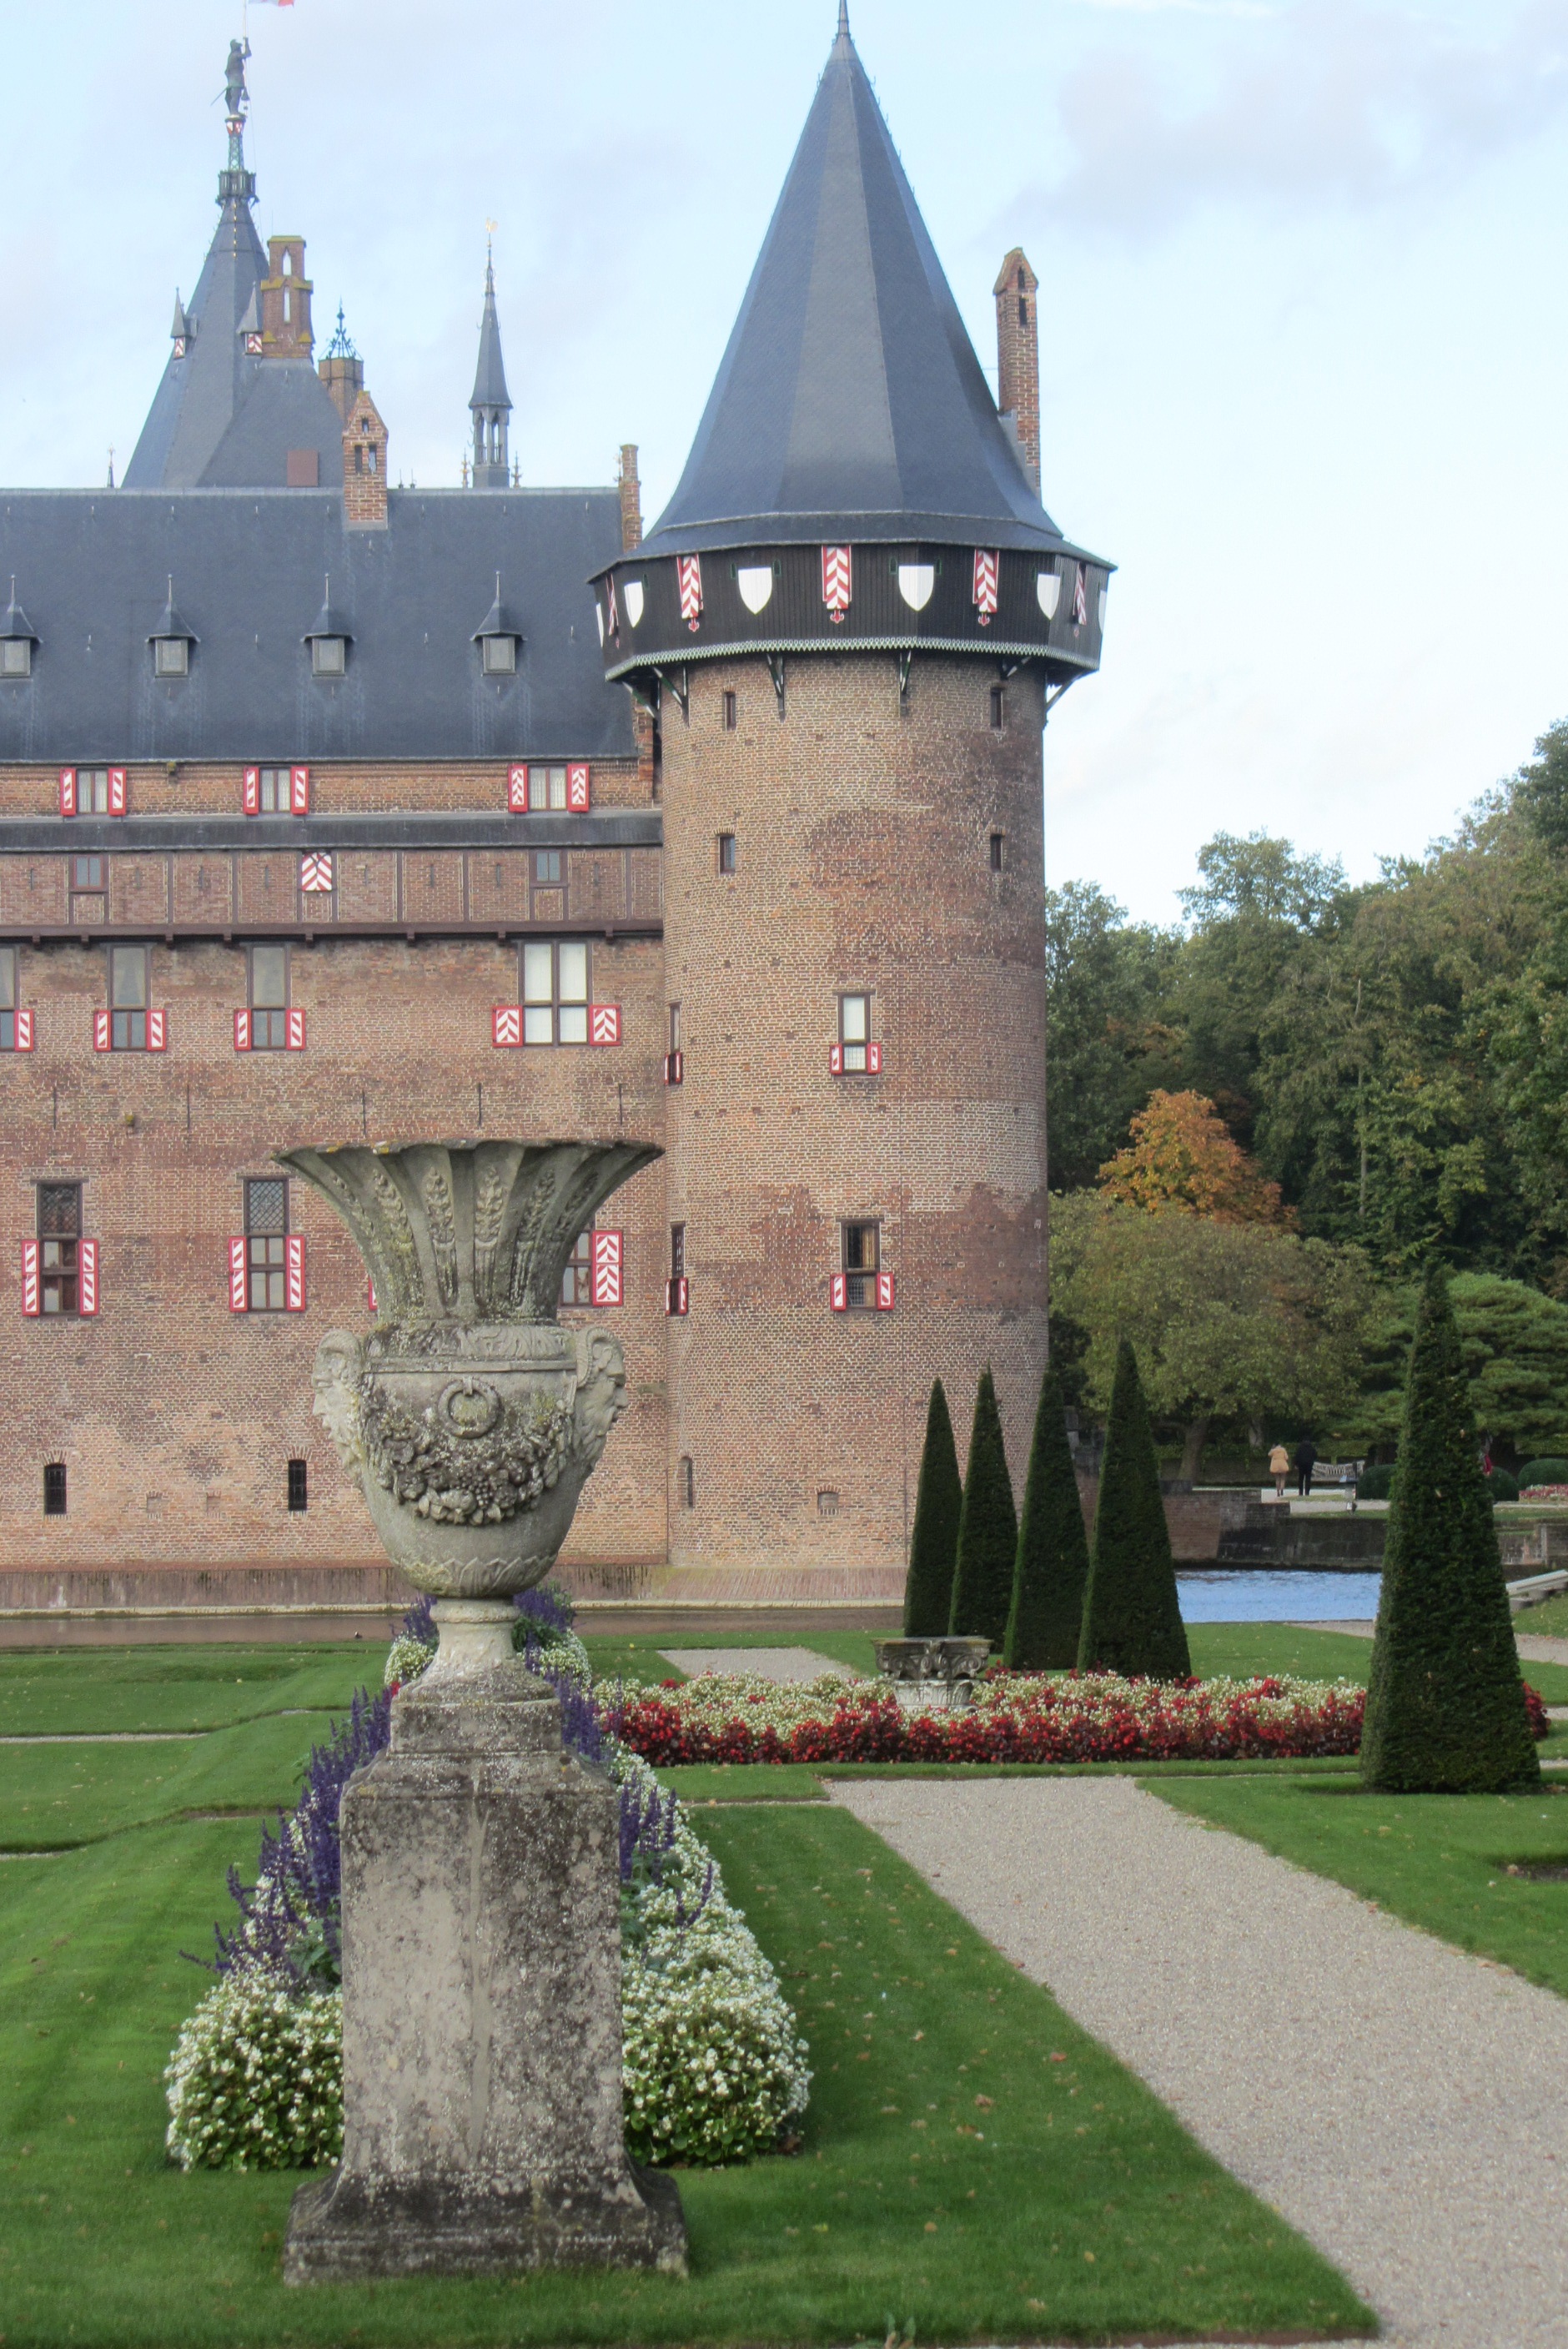
building, chateau, tower, castle, fortress, monastery, lock, estate, middle ages, its pillars